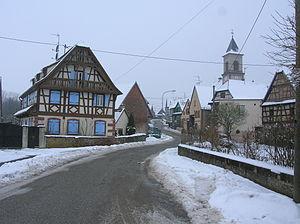
Niedermodern, Bas-Rhin